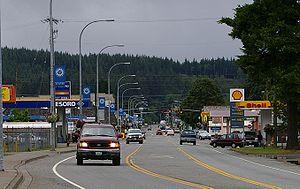
Forks est une ville du comté de Clallam, situé dans l'État de Washington aux États-Unis.